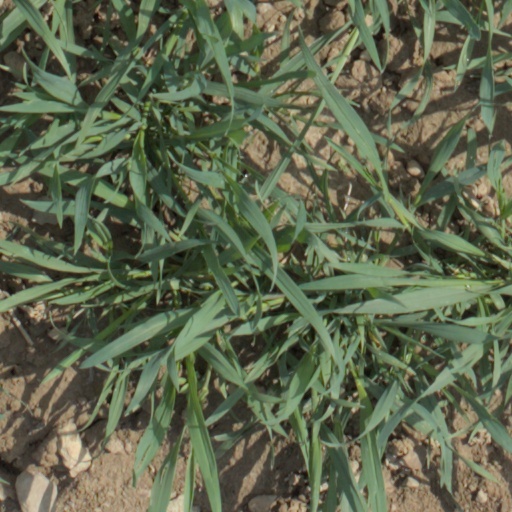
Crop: wheat